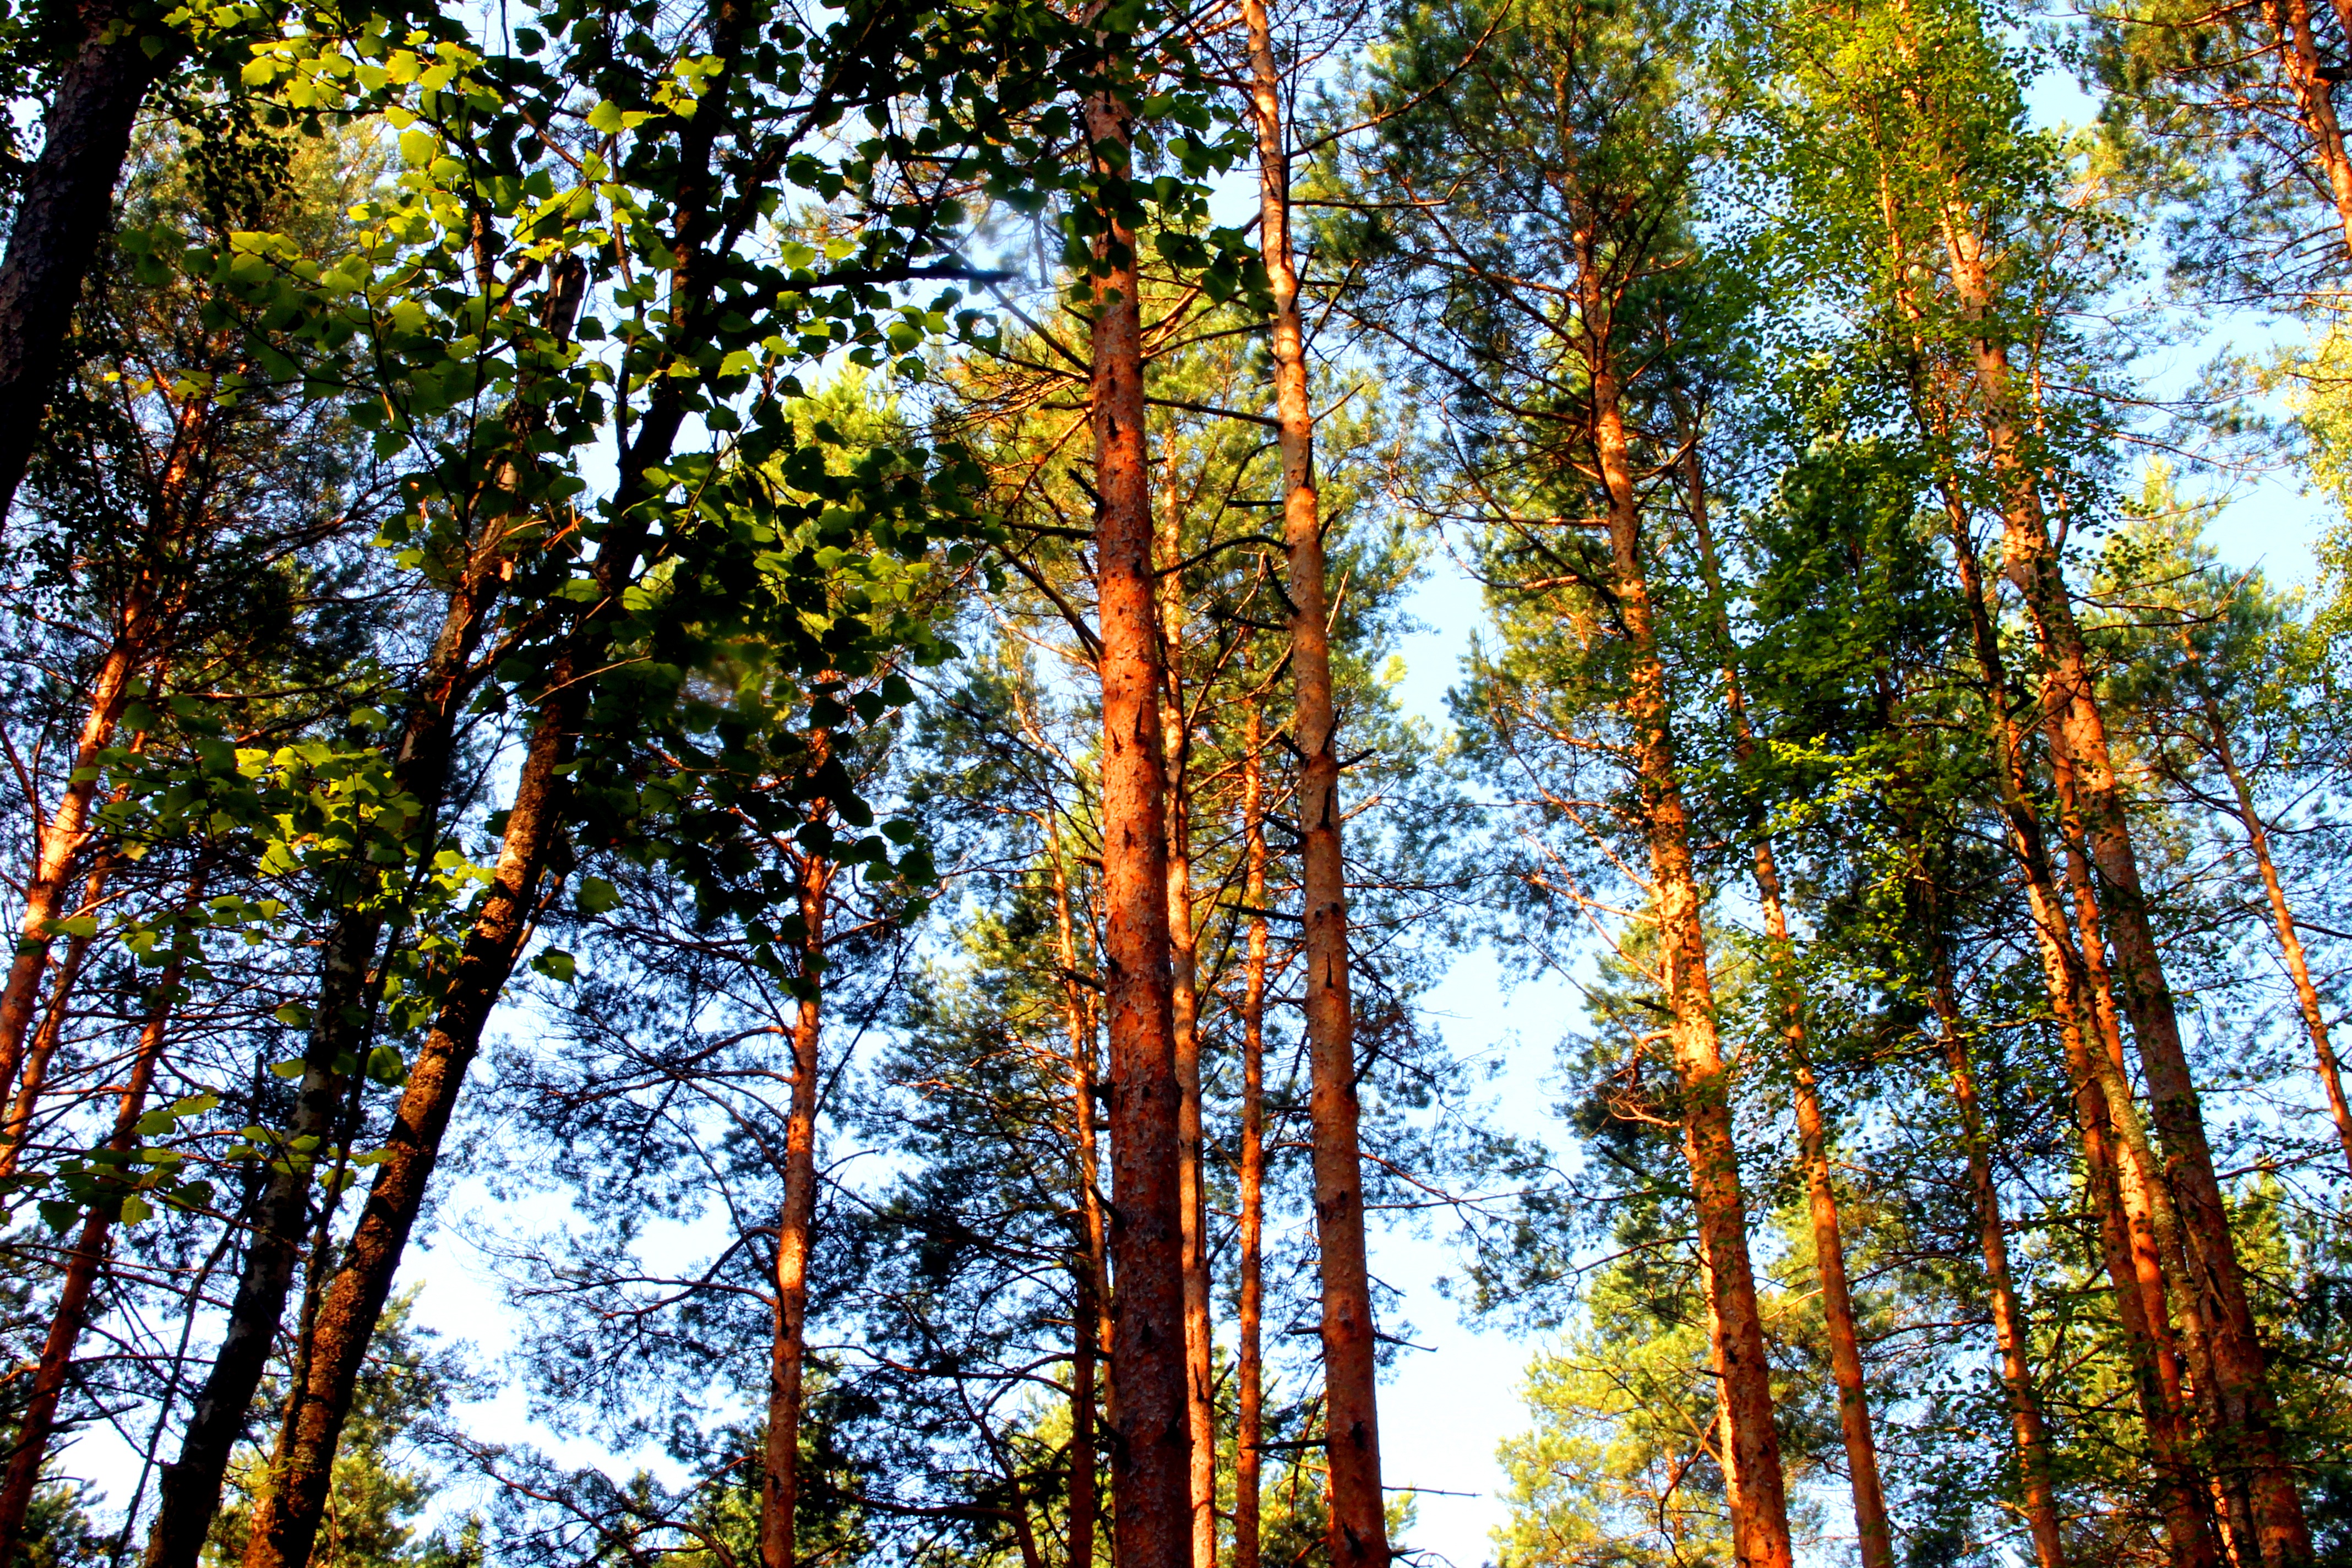
tree, forest, branch, plant, sunlight, leaf, summer, pine, autumn, season, deciduous, grove, woodland, habitat, ecosystem, tree trunks, coniferous tree, biome, natural environment, woody plant, temperate broadleaf and mixed forest, temperate coniferous forest, land plant